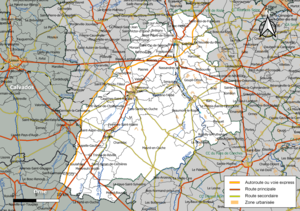
Carte géographique de la Communauté de communes Intercom Bernay Terres de Normandie, département de l'Eure, France. Composition au 1er janvier 2019.
Intercom Bernay Terres de Normandie est une communauté de communes française, située dans le département de l'Eure et dans la région Normandie.